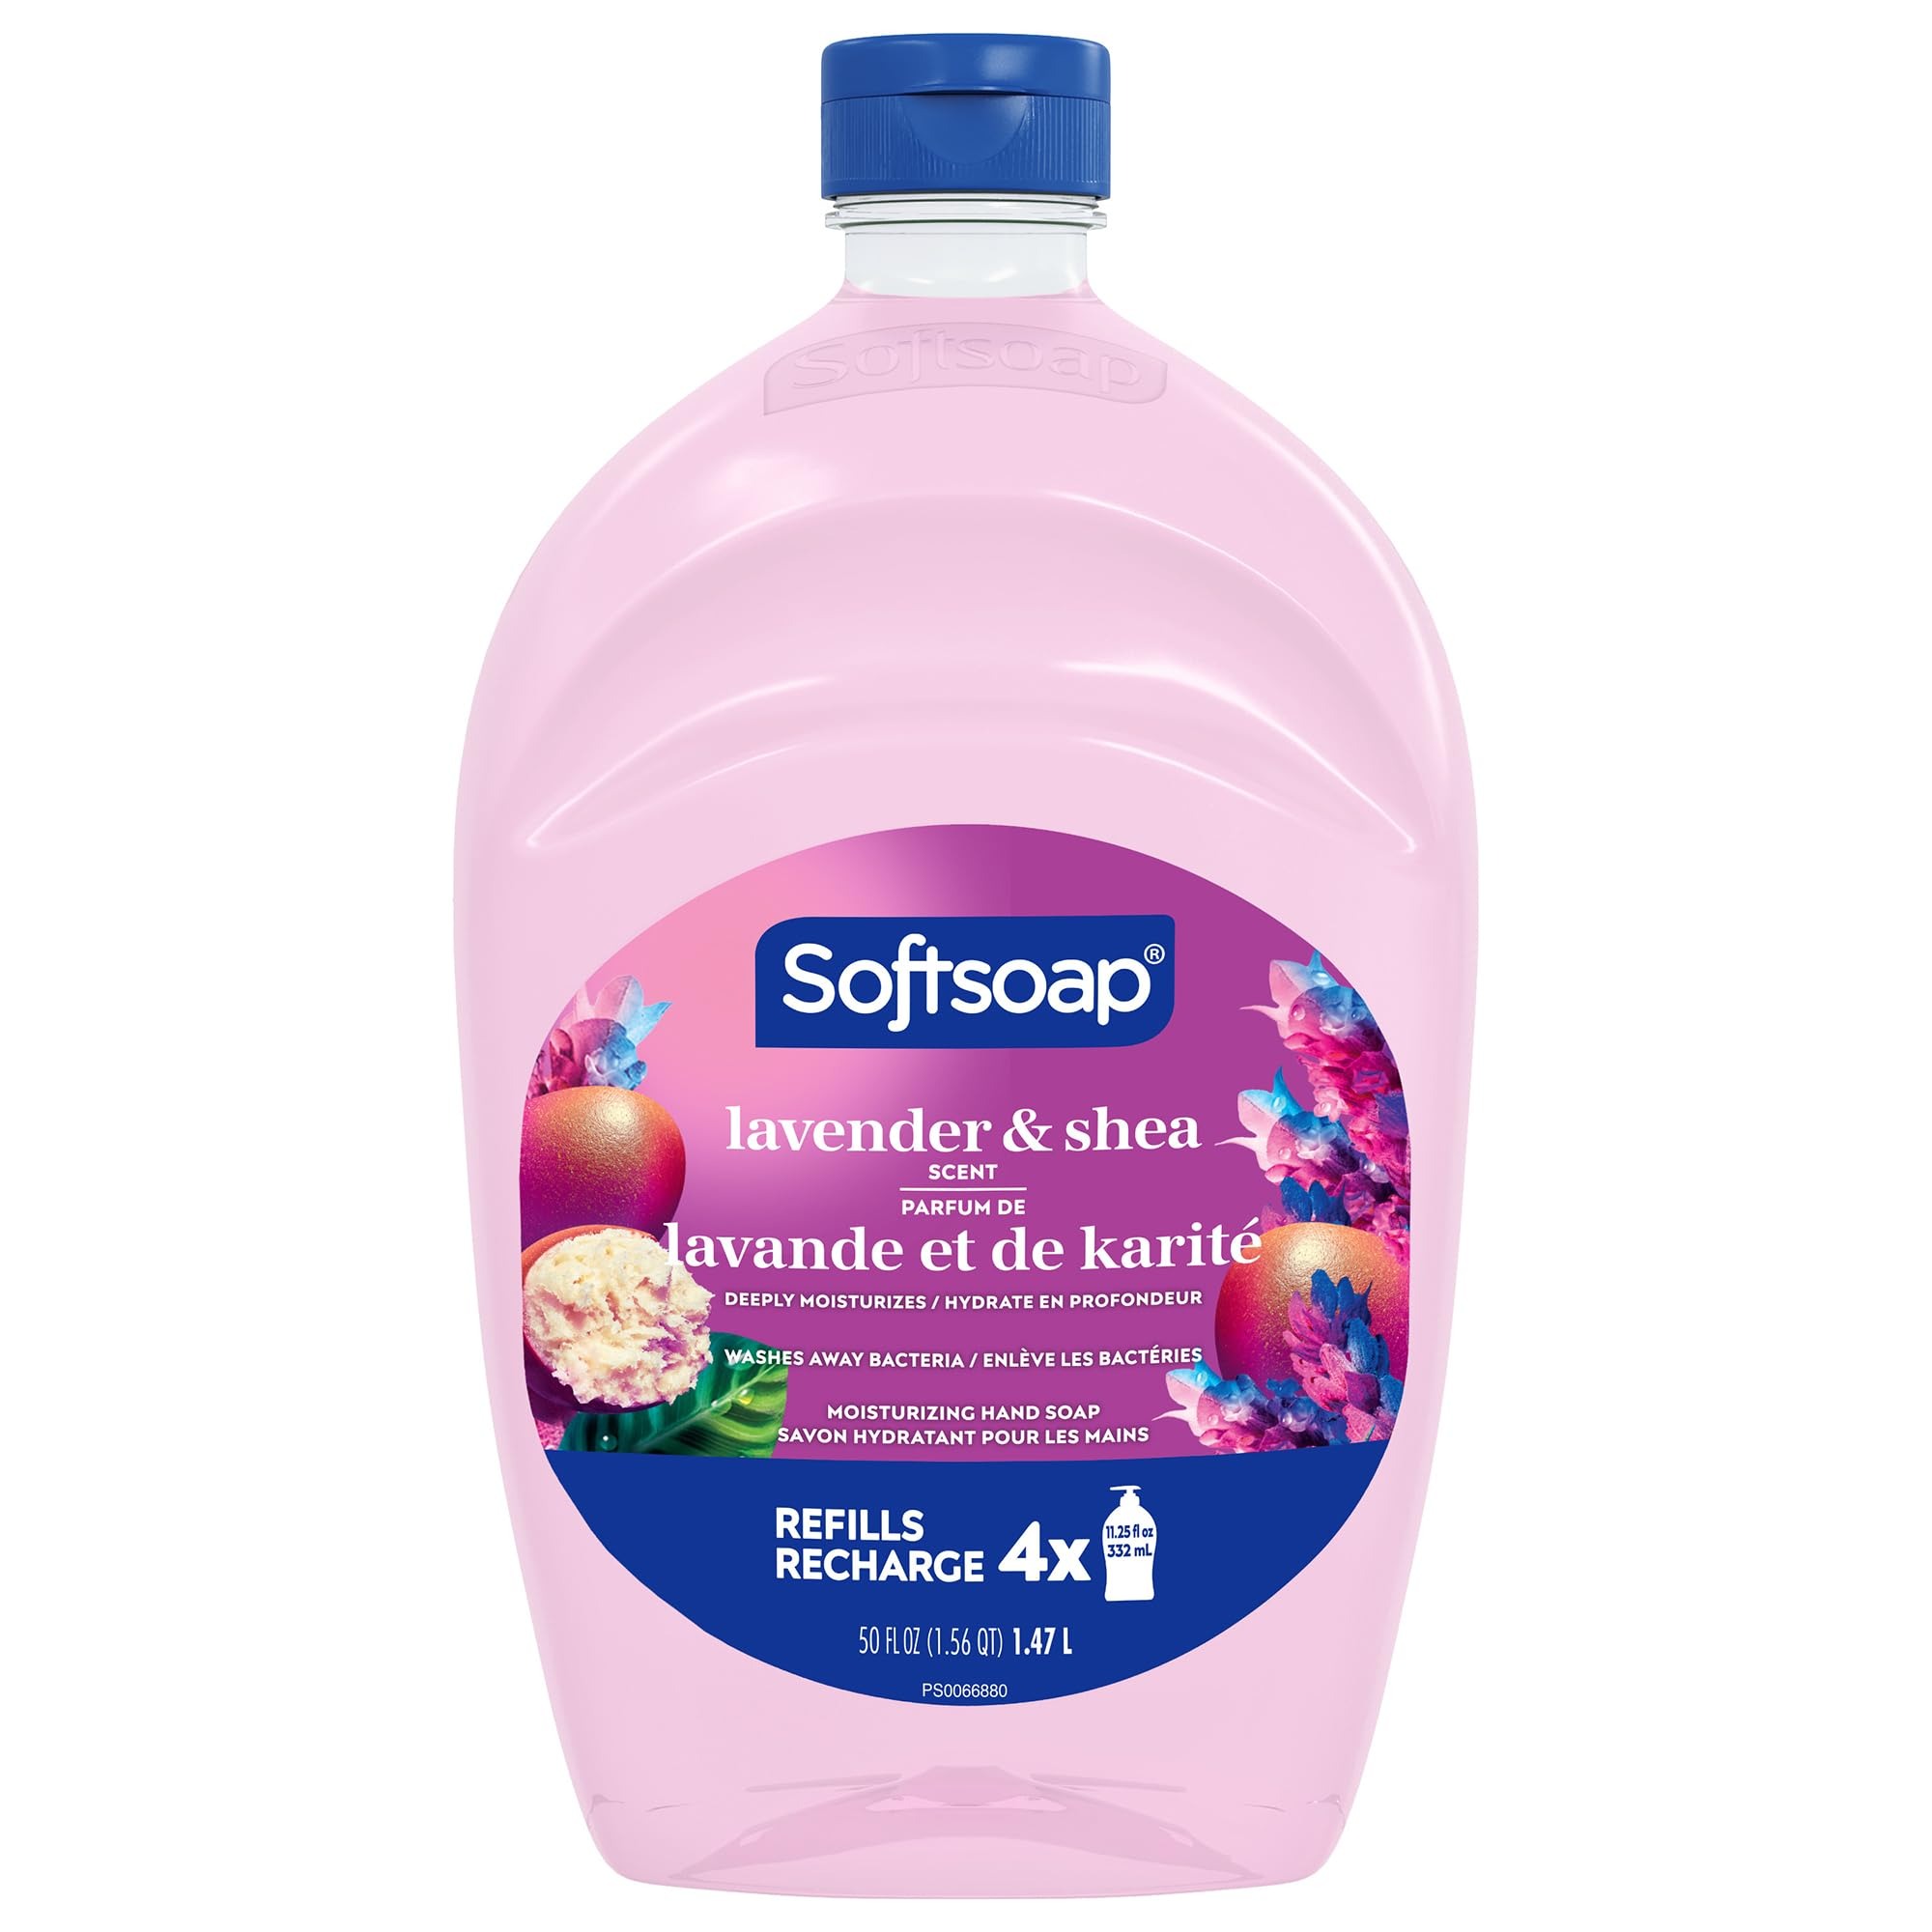
Item Name: Softsoap Deeply Moisturizing Liquid Hand Soap Refill, Lavender & Shea Butter - 50 Fl. Oz
Bullet Point 1: #1 Liquid hand Soap brand
Bullet Point 2: Wash away bacteria - Health care agencies recommended washing hands with soap and clean running water for 20 seconds to wash away dirt and bacteria
Bullet Point 3: Moisturizing liquid hand Soap refill
Bullet Point 4: Deeply moisturizes to hydrate dry skin
Bullet Point 5: Leaves hands feeling soft and smooth
Value: 50.0
Unit: Fl Oz

Price: 16.025